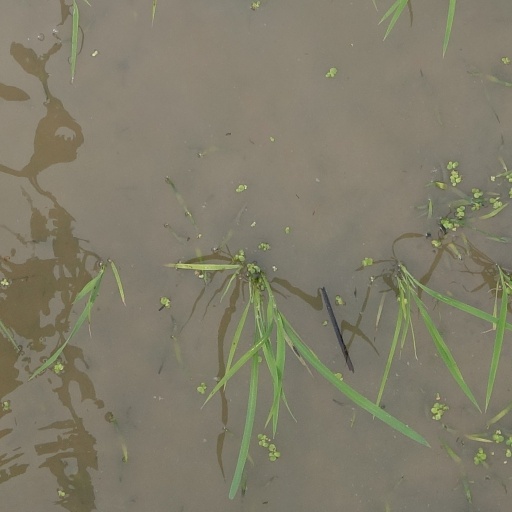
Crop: rice